Shrewsbury, New Jersey

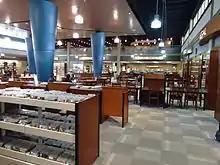
The Monmouth County Library is in Shrewsbury.

The Shrewsbury Borough School District serves public school students ranging from pre-kindergarten through eighth grade at the Shrewsbury Borough School. As of the 2022–23 school year, the district, comprised of one school, had an enrollment of 465 students and 53.0 classroom teachers (on an FTE basis), for a student–teacher ratio of 8.8:1. The school features three homerooms per grade, with special classes that include physical education, art, music, computers, and for language, Spanish.